Atik Mustafa Pasha Mosque

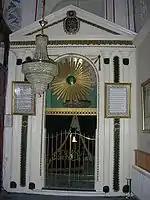
The alleged türbe (tomb) of Hazreti Cabir (Jabir) in the south apse.

The building is wide and long, and has a domed Greek cross plan. It is oriented in a northeast–southwest direction. It has three polygonal apses, and the narthex has been destroyed. There are no galleries, and the dome, which has no drum, is almost certainly Ottoman, although the arches and the piers which support it are Byzantine. The arms of the cross, the Pastophoria, the Prothesis and Diaconicon, are covered with barrel vaults, and joined by arches. The north and south walls have three arcades at floor level, three windows at the first level and a window with three lights at the second level. On the southeast side, each of the three apses is three-sided. The roof, the cornice and the wooden narthex, which replaced the old Byzantine narthex, are Ottoman.